Hippomanes

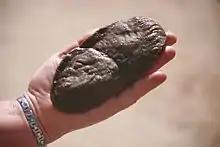
Hippomanes of a cow

Hippomanes (greek ἱππομανές) are brownish or olive-greenish, elastic formations that arise physiologically in female bovines and equines during pregnancy.